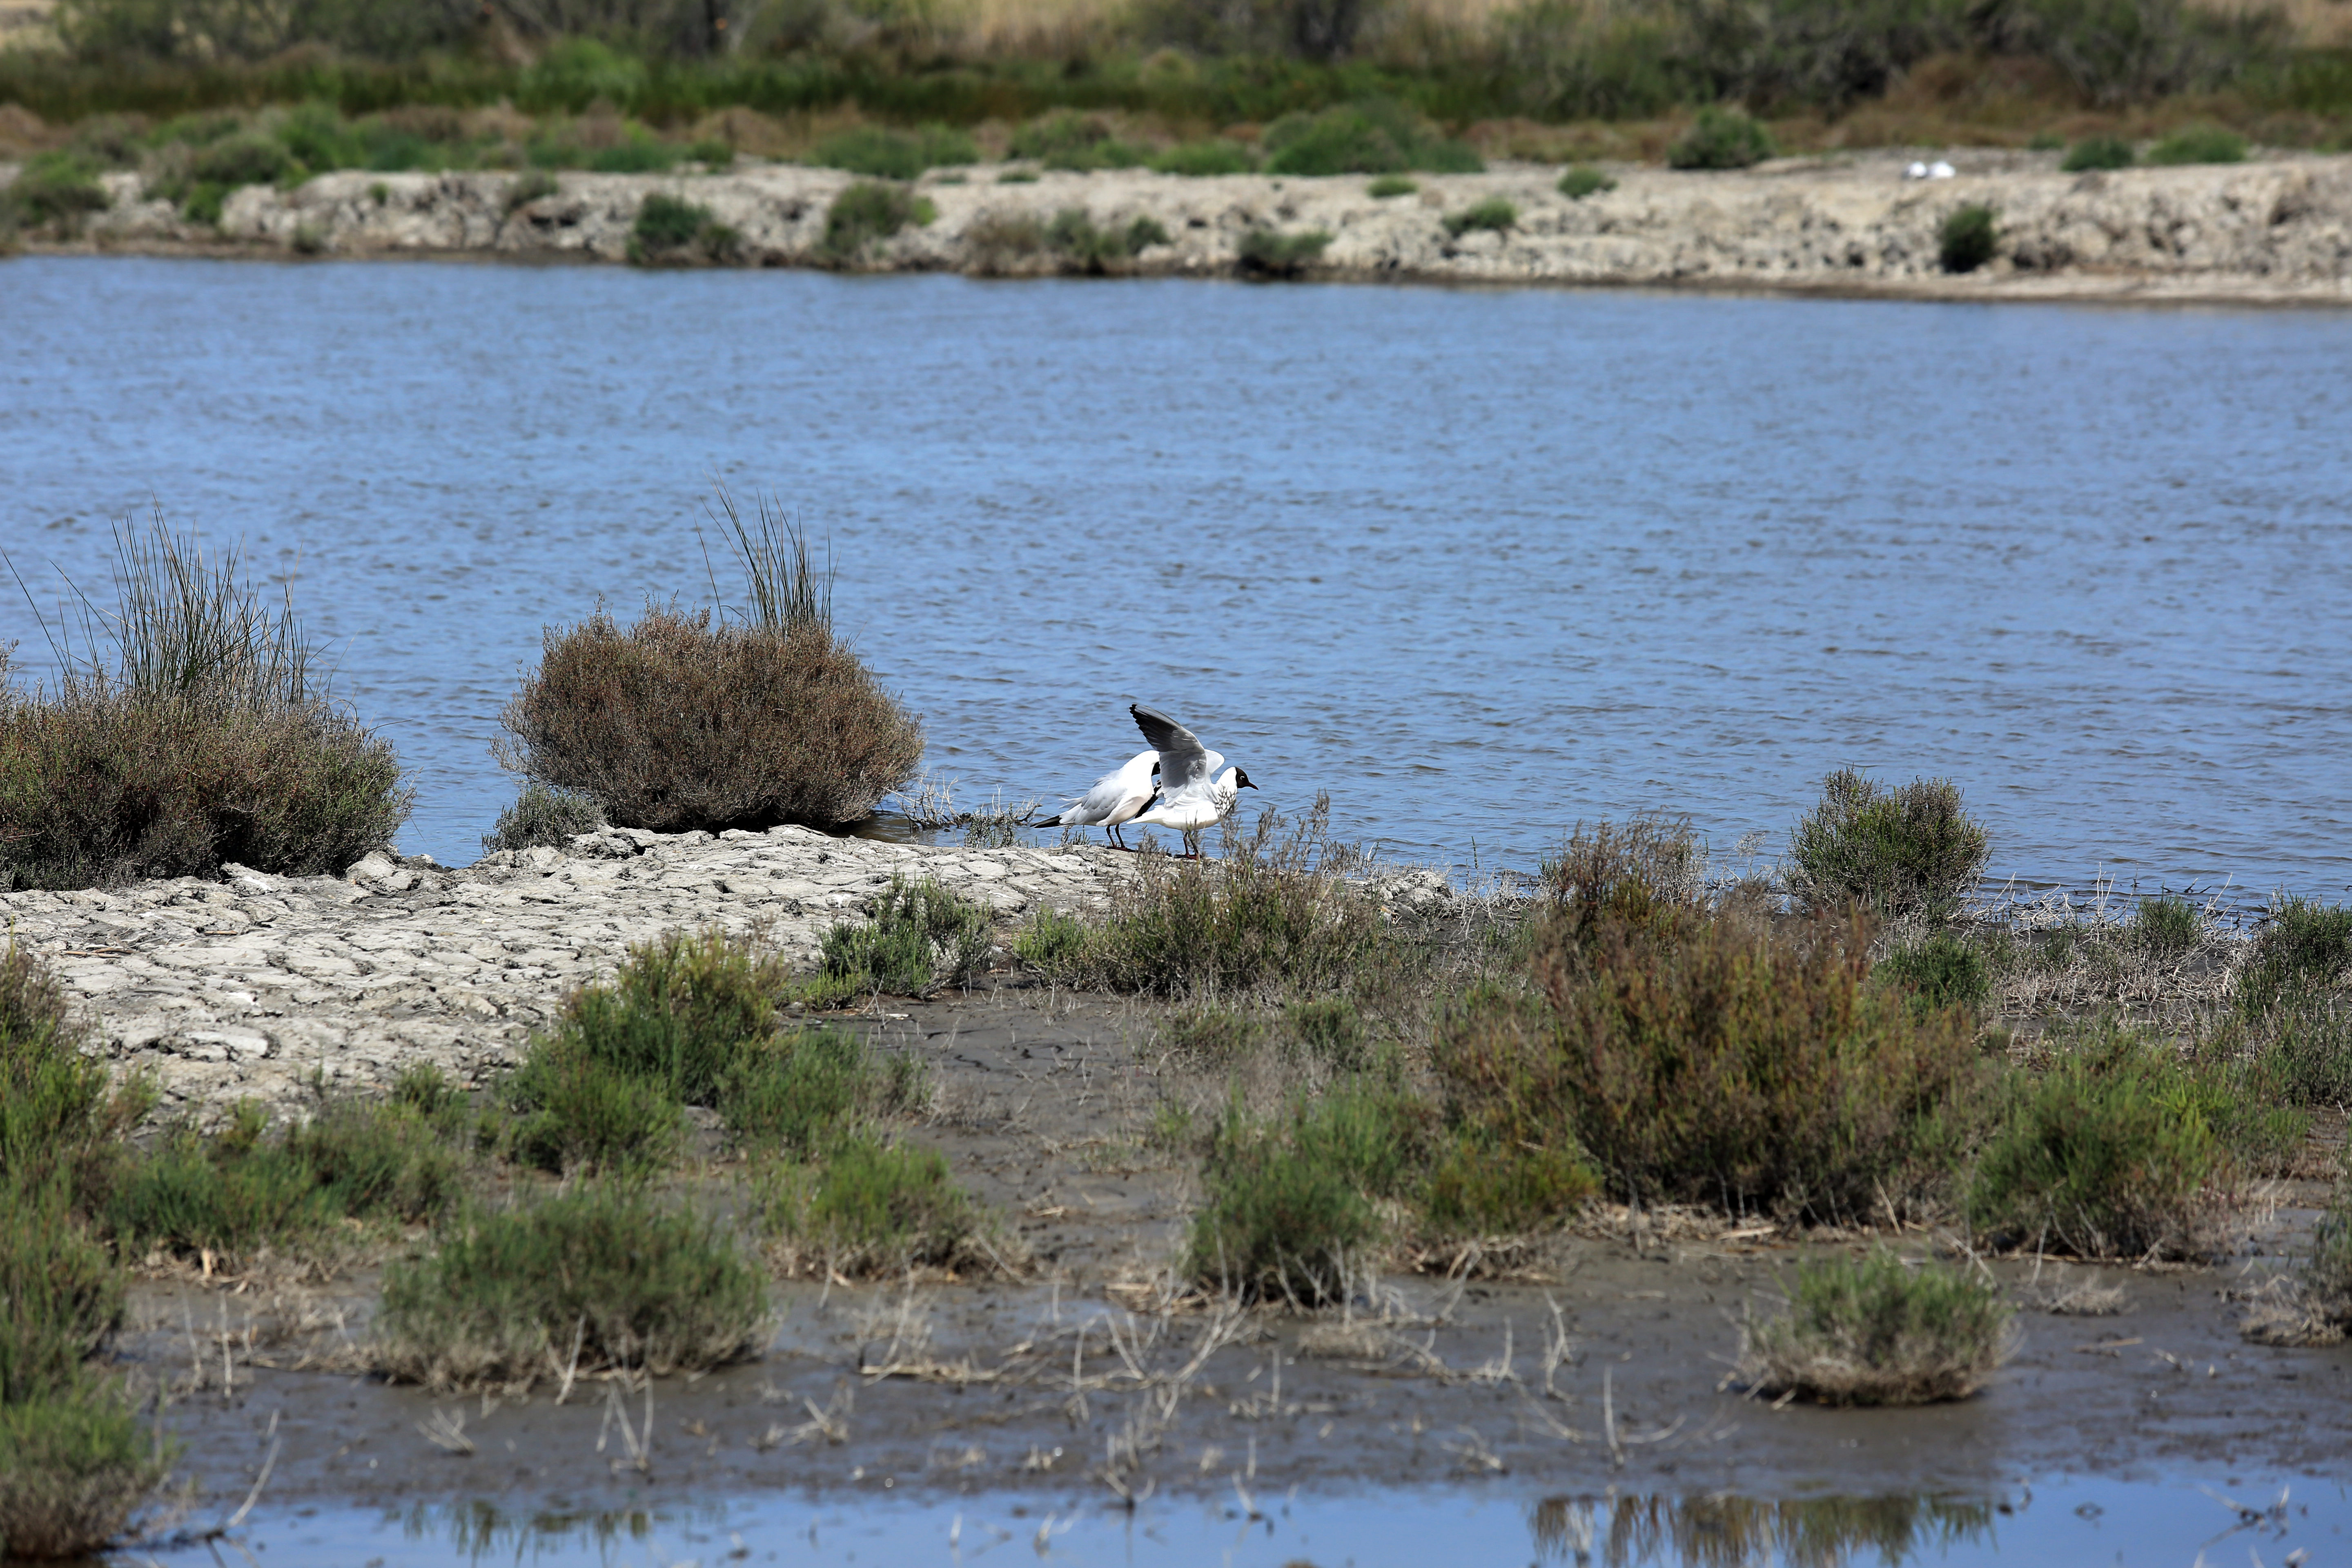
water, marsh, wilderness, bird, shore, lake, river, pond, france, wildlife, europe, reservoir, birds, midi, wetland, provence, mditerrane, camargue, vogel, oiseaux, rserveornithologique, ornithologie, etangdeginis, loch, water bird